Homer P. Snyder

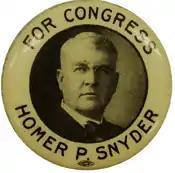
A 1912 campaign button

Born in Amsterdam, Montgomery County, New York, he attended the common schools and was employed in various capacities in knitting mills until 1887. He moved to Little Falls in 1887 and continued employment in knitting mills; he engaged in the manufacture of knitting machinery in 1890 and, later, of bicycles and other wheeled vehicles. Snyder co-founded a bicycle manufacturing firm with Michael Fisher in 1895. Three years later, Fisher left the company and Snyder incorporated it as the H. P. Snyder Manufacturing Company. Snyder led this company until 1913.